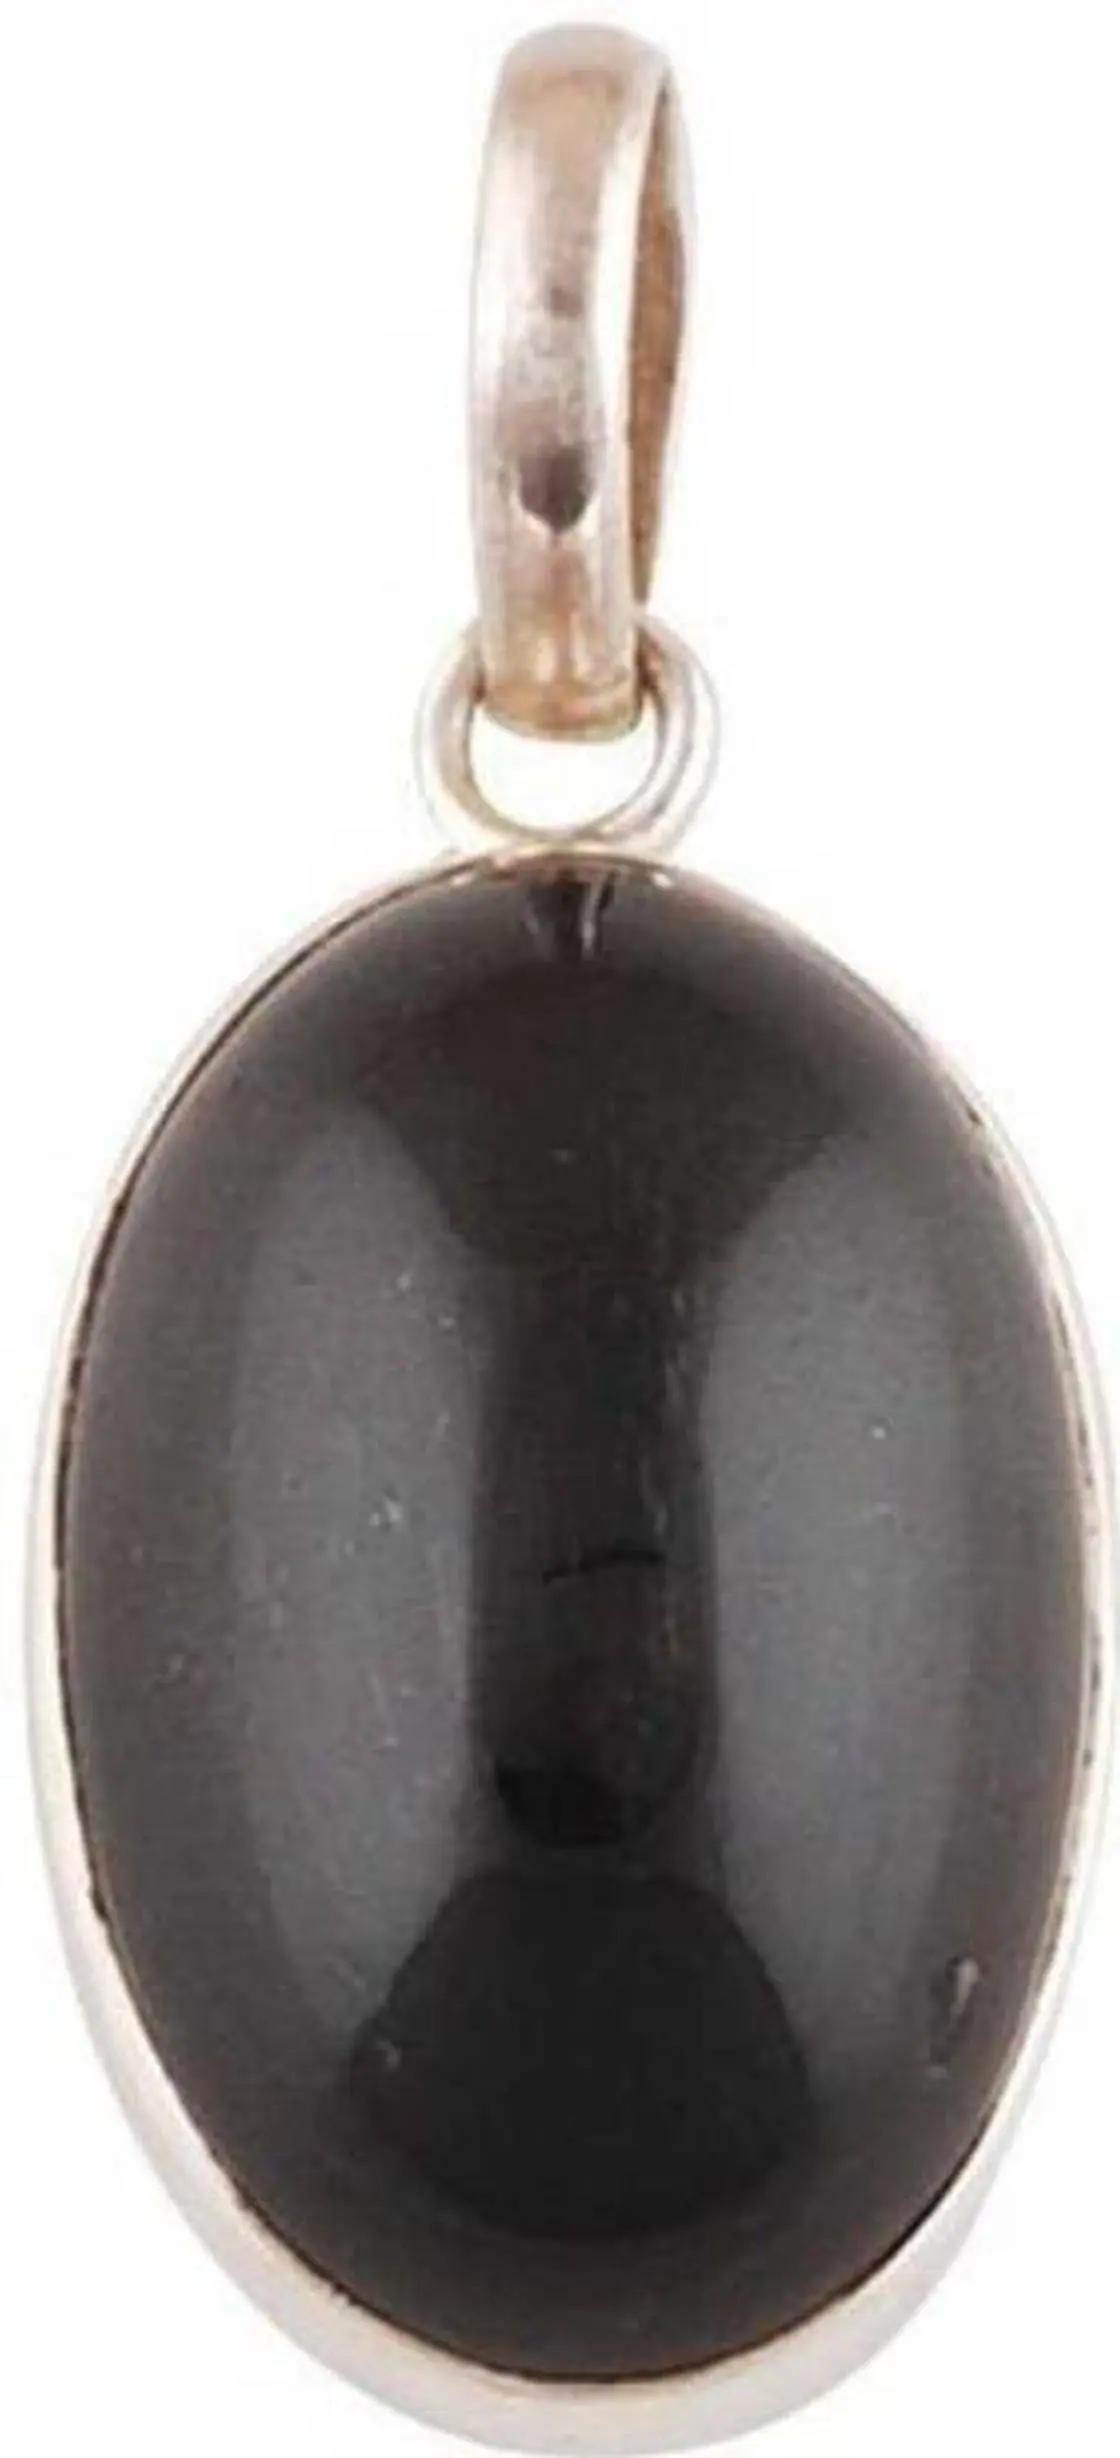
Chopra Gems Gold Plated Cultured Stone Pendant Black
Type: Necklaces & Pendants
Brand: Chopra Gems & Jewellery
Price: Rs. 349
Chopra Gems
Features: Type - cultured stone pendant,Color - black,Pendants and lockets
Included: 1 Cultured Stone Pendant